Kálmán Rózsahegyi

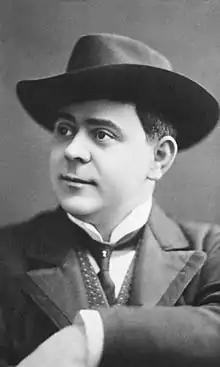

Kálmán Rózsahegyi (6 October 1873, in Pest – 27 August 1961) was a Jewish Hungarian actor and teacher.